Chengdu–Chongqing railway

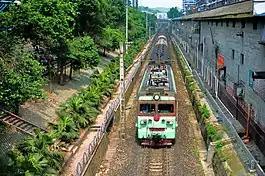
Line in Jianyang

Chengdu–Chongqing railway or Chengyu railway, is a single-track electrified railroad in the Sichuan Basin of Southwest China between the cities Chengdu and Chongqing. Chongqing's short form name is Yu (渝) and the railway is named after the two cities. The line has a total length of .